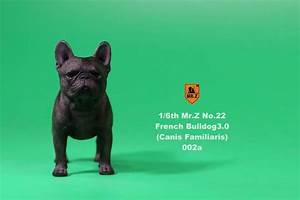
Label: dog